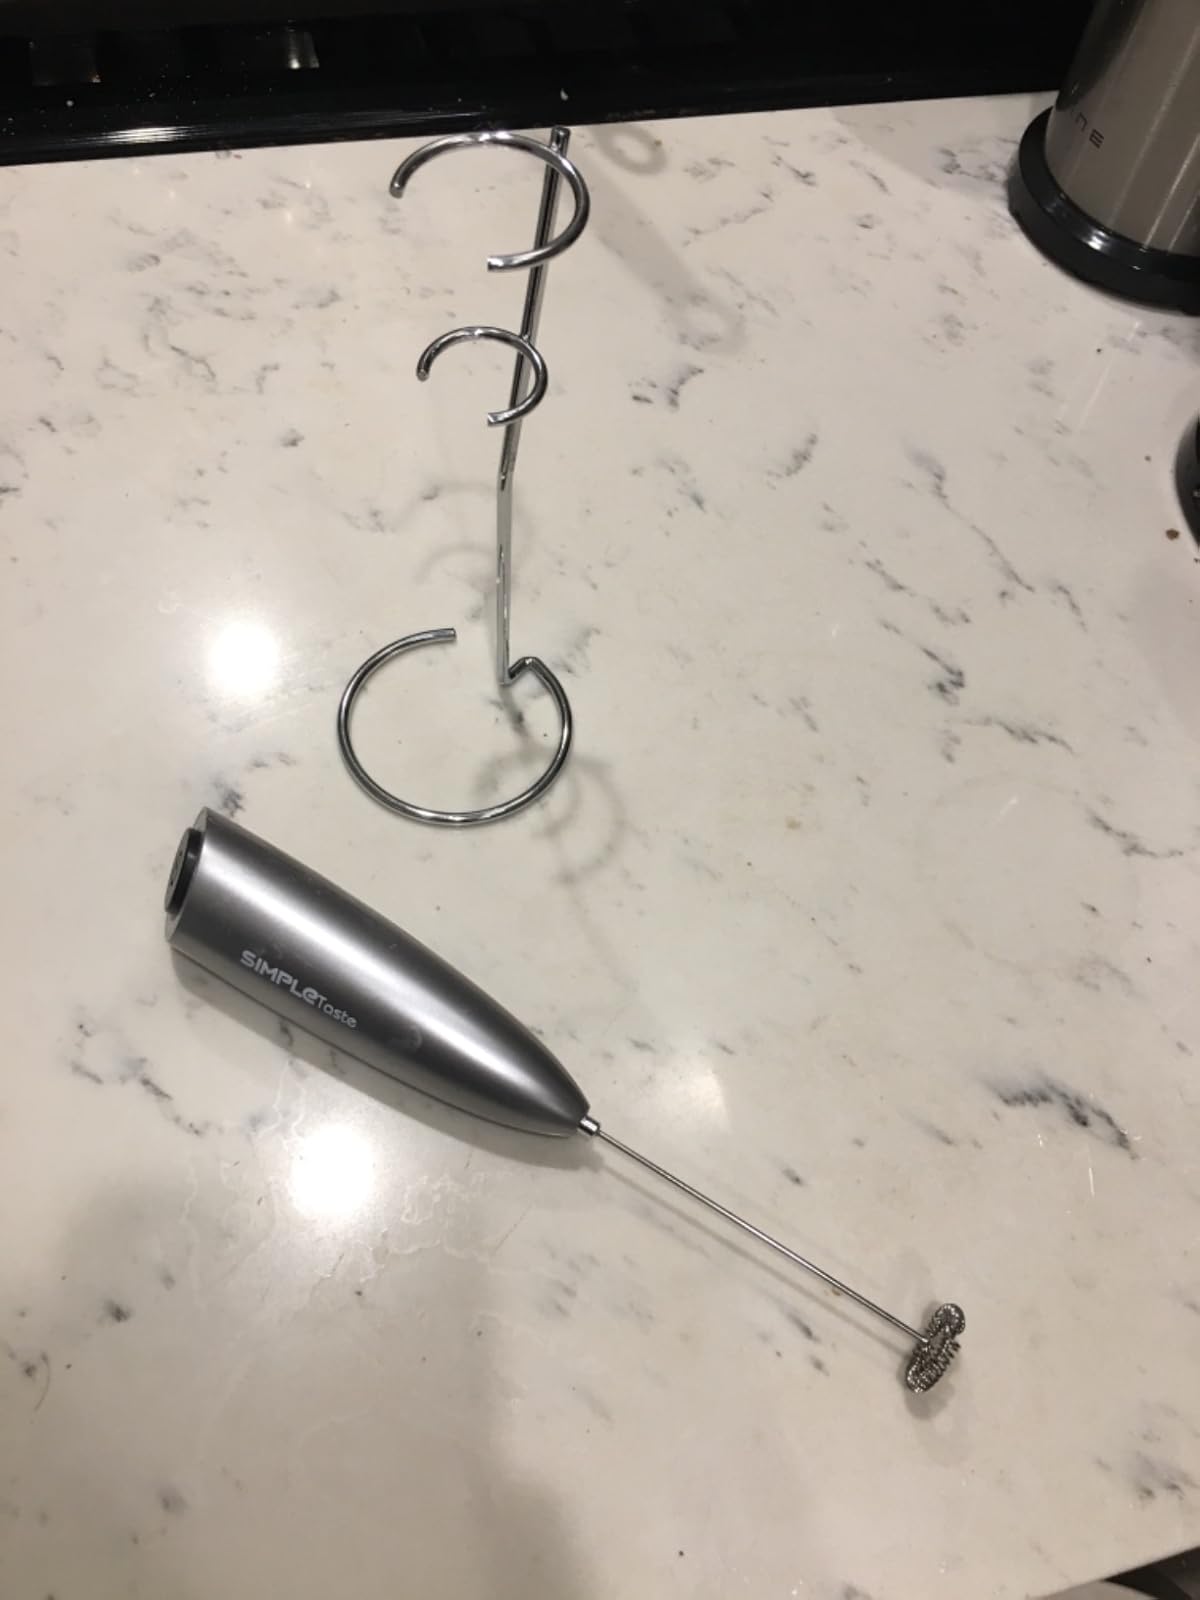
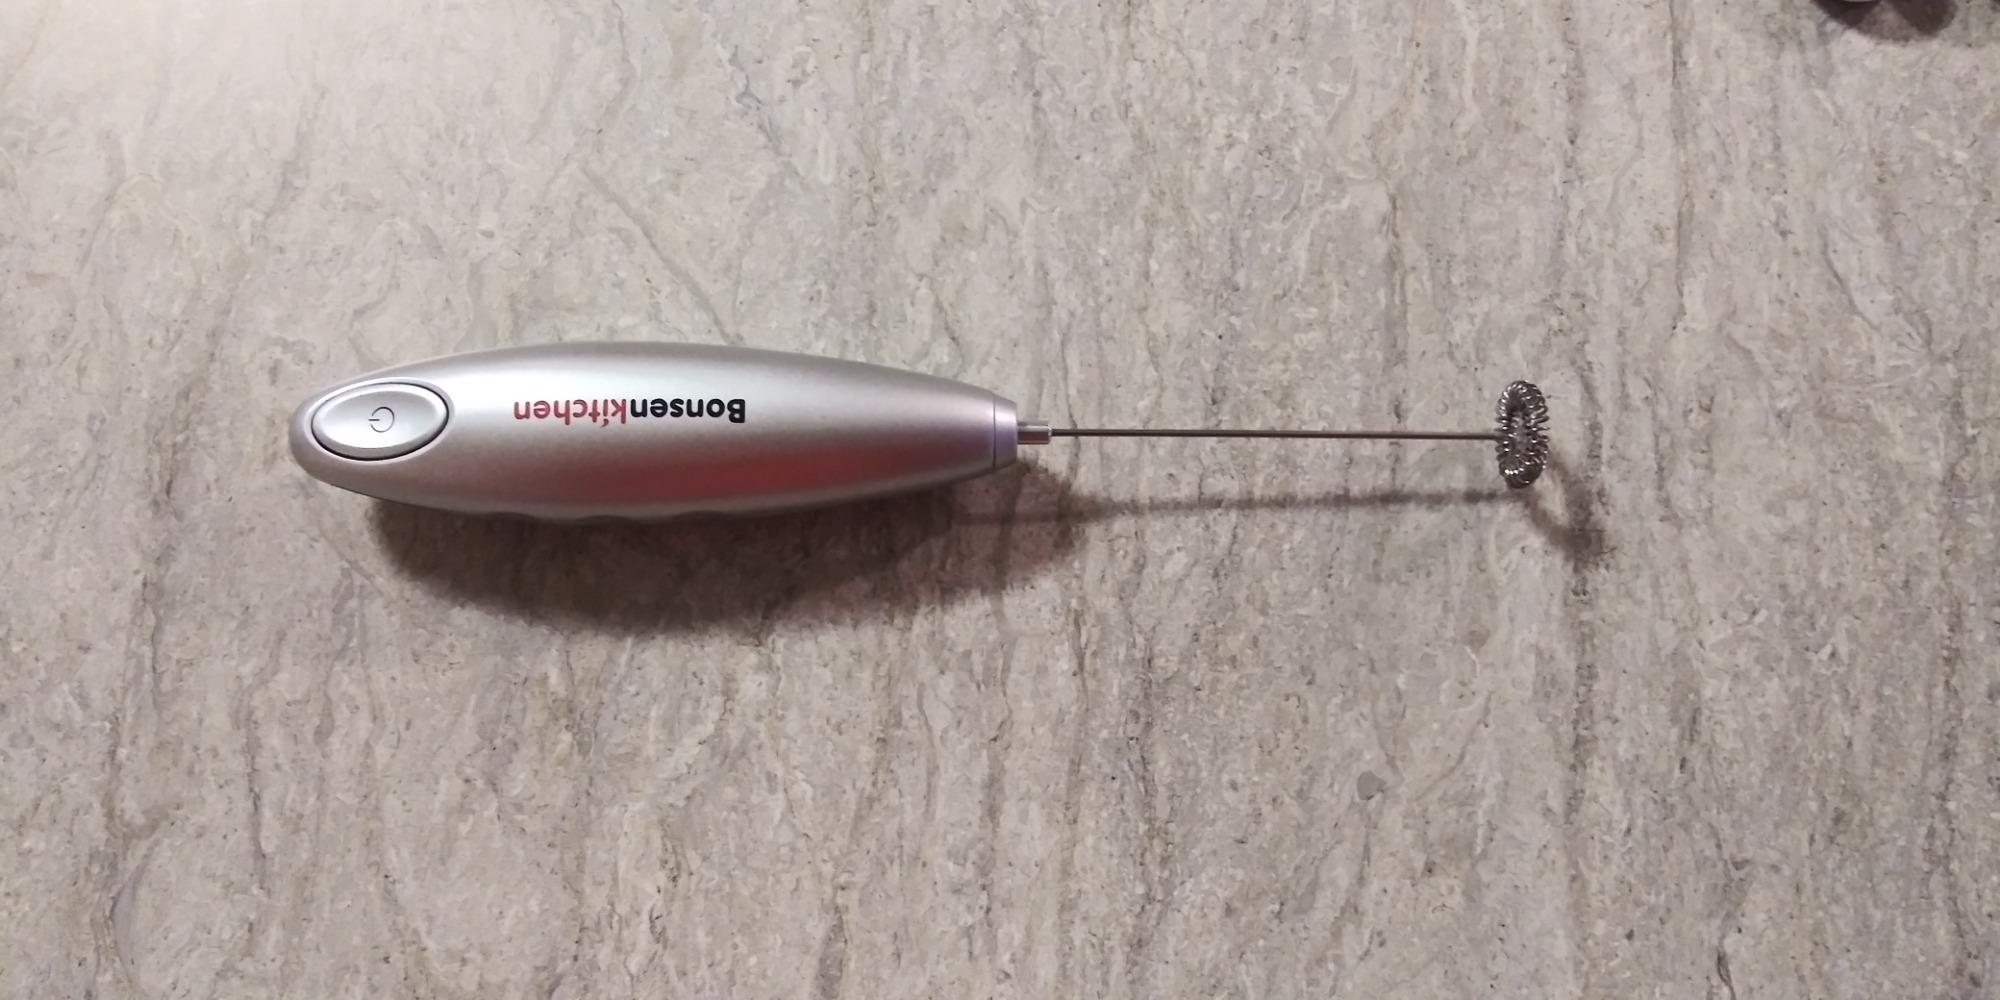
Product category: items_mixer
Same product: no